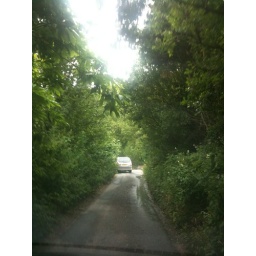
Some roads in Cornwall only fit 1 car and have blind bends!